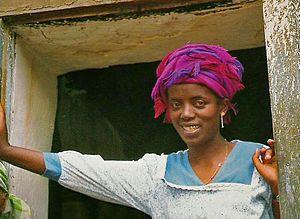
Perline Razafiarisoa est une chanteuse malgache, figure du hira gasy.
Tarika Ramilison Besigara est une troupe d'artistes malgaches, fondée par Ramilison en 1986.